Question: What are the windows on the bus made of?
Tambaya: Dame akayi tagogin motar bas din?
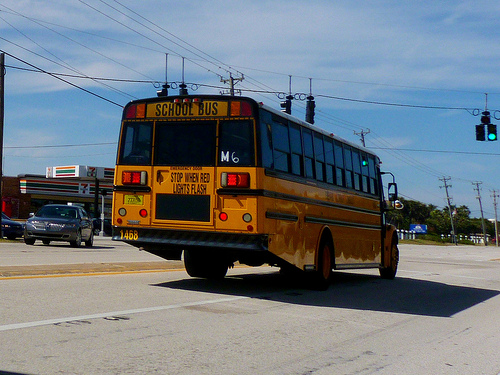
Answer: Glass.
Amsa: Gilashi.